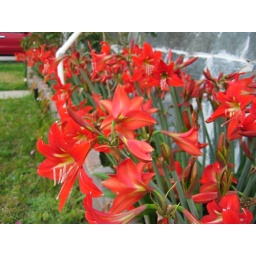
The gorgeous flowers my father planted. They would bloom in front of our home every year in the spring.